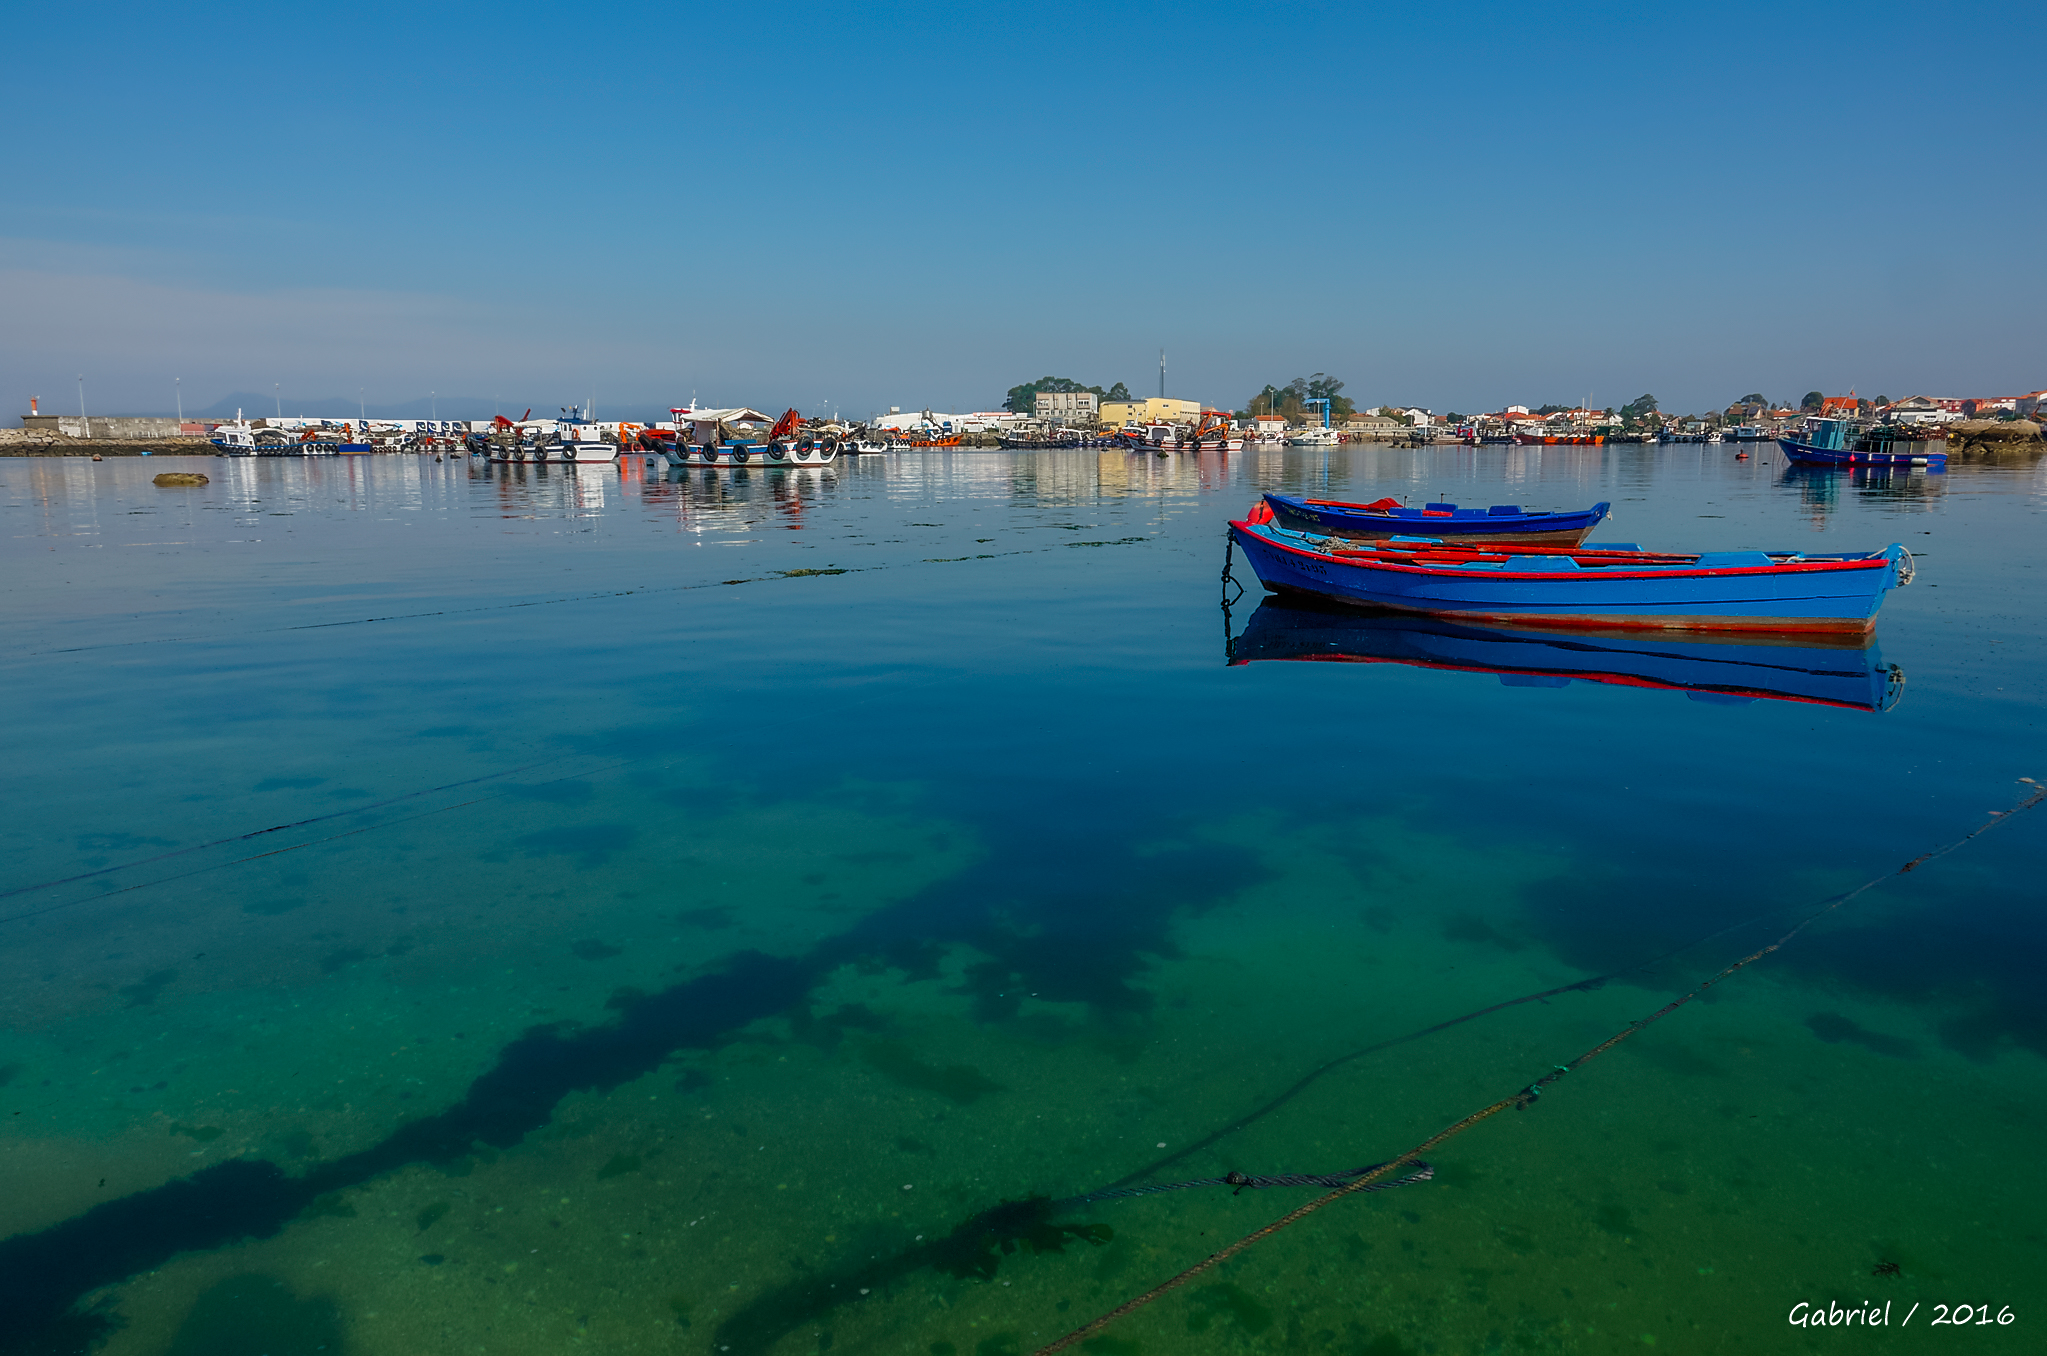
beach, landscape, sea, coast, ocean, horizon, boat, shore, wave, reflection, vehicle, bay, body of water, spain, galicia, pontevedra, paisajes, ogrove, espana, ggl1, gaby1, xovesphoto, sonydscrx10iii, sonyrx10iii, rx10iii, rx10m3, portomeloxo, virxedasmareas